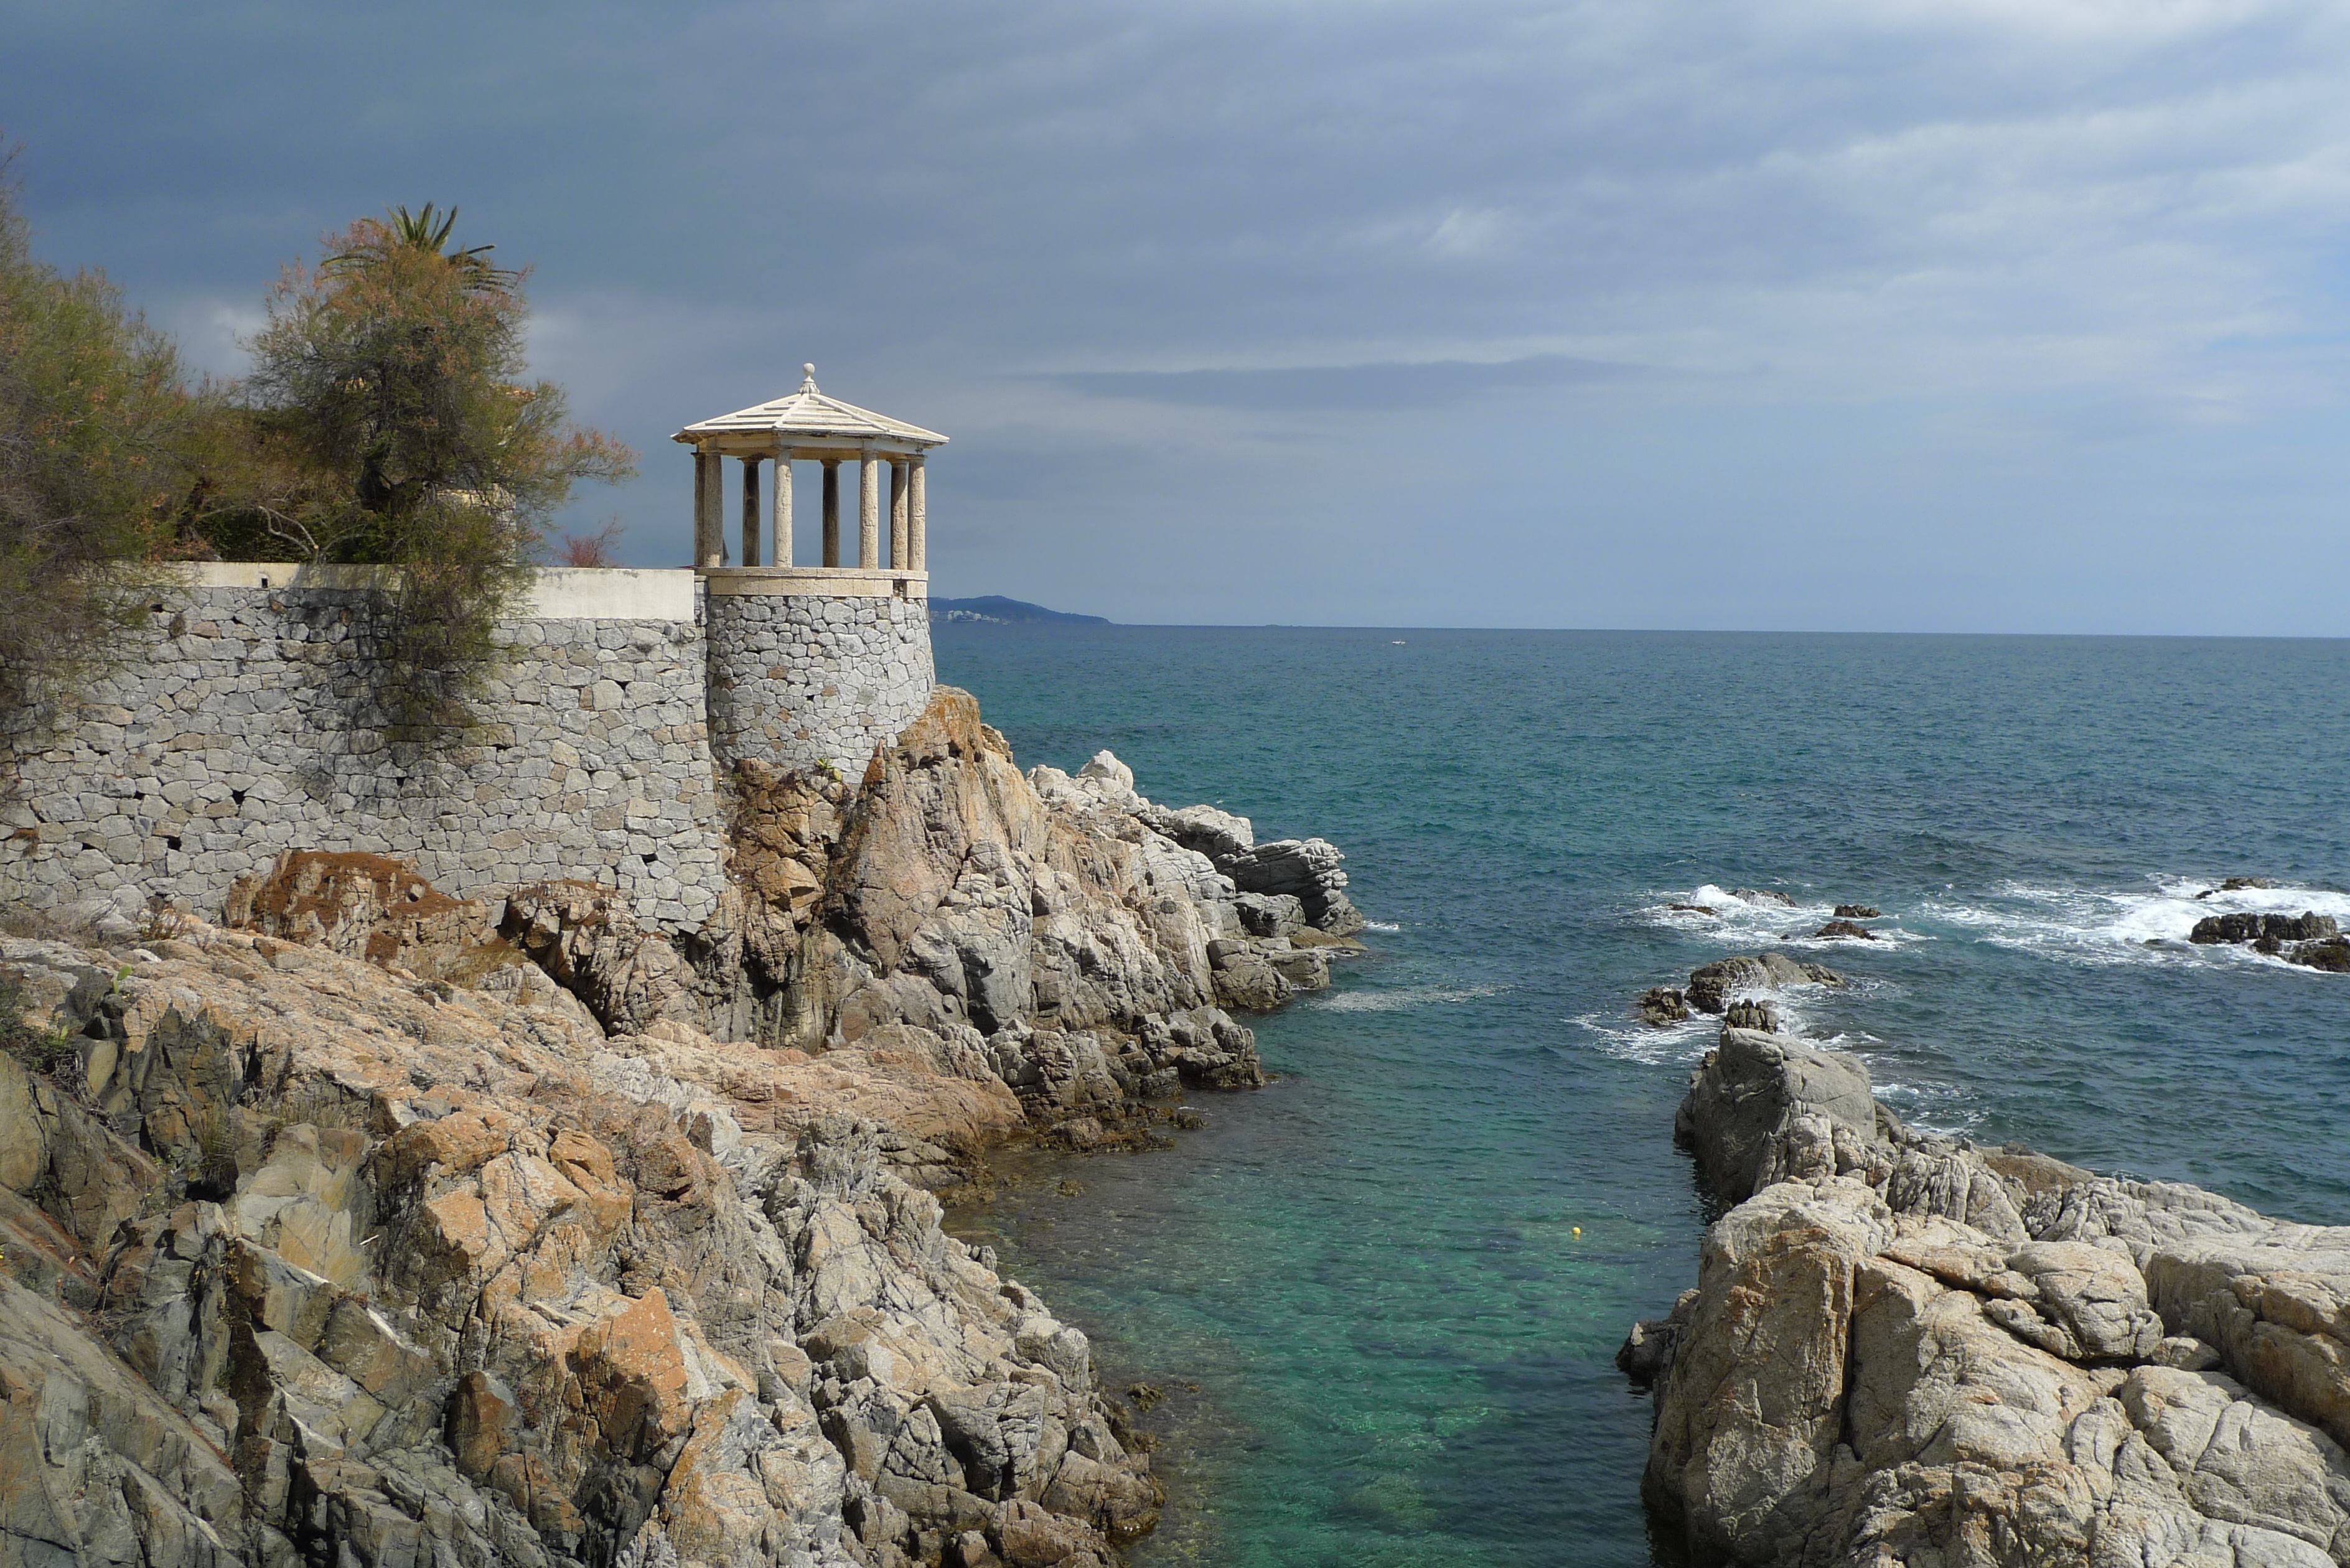
beach, sea, coast, rock, ocean, lighthouse, shore, coastal, vacation, cliff, cove, tower, bay, stack, terrain, rocks, cape, costa brava